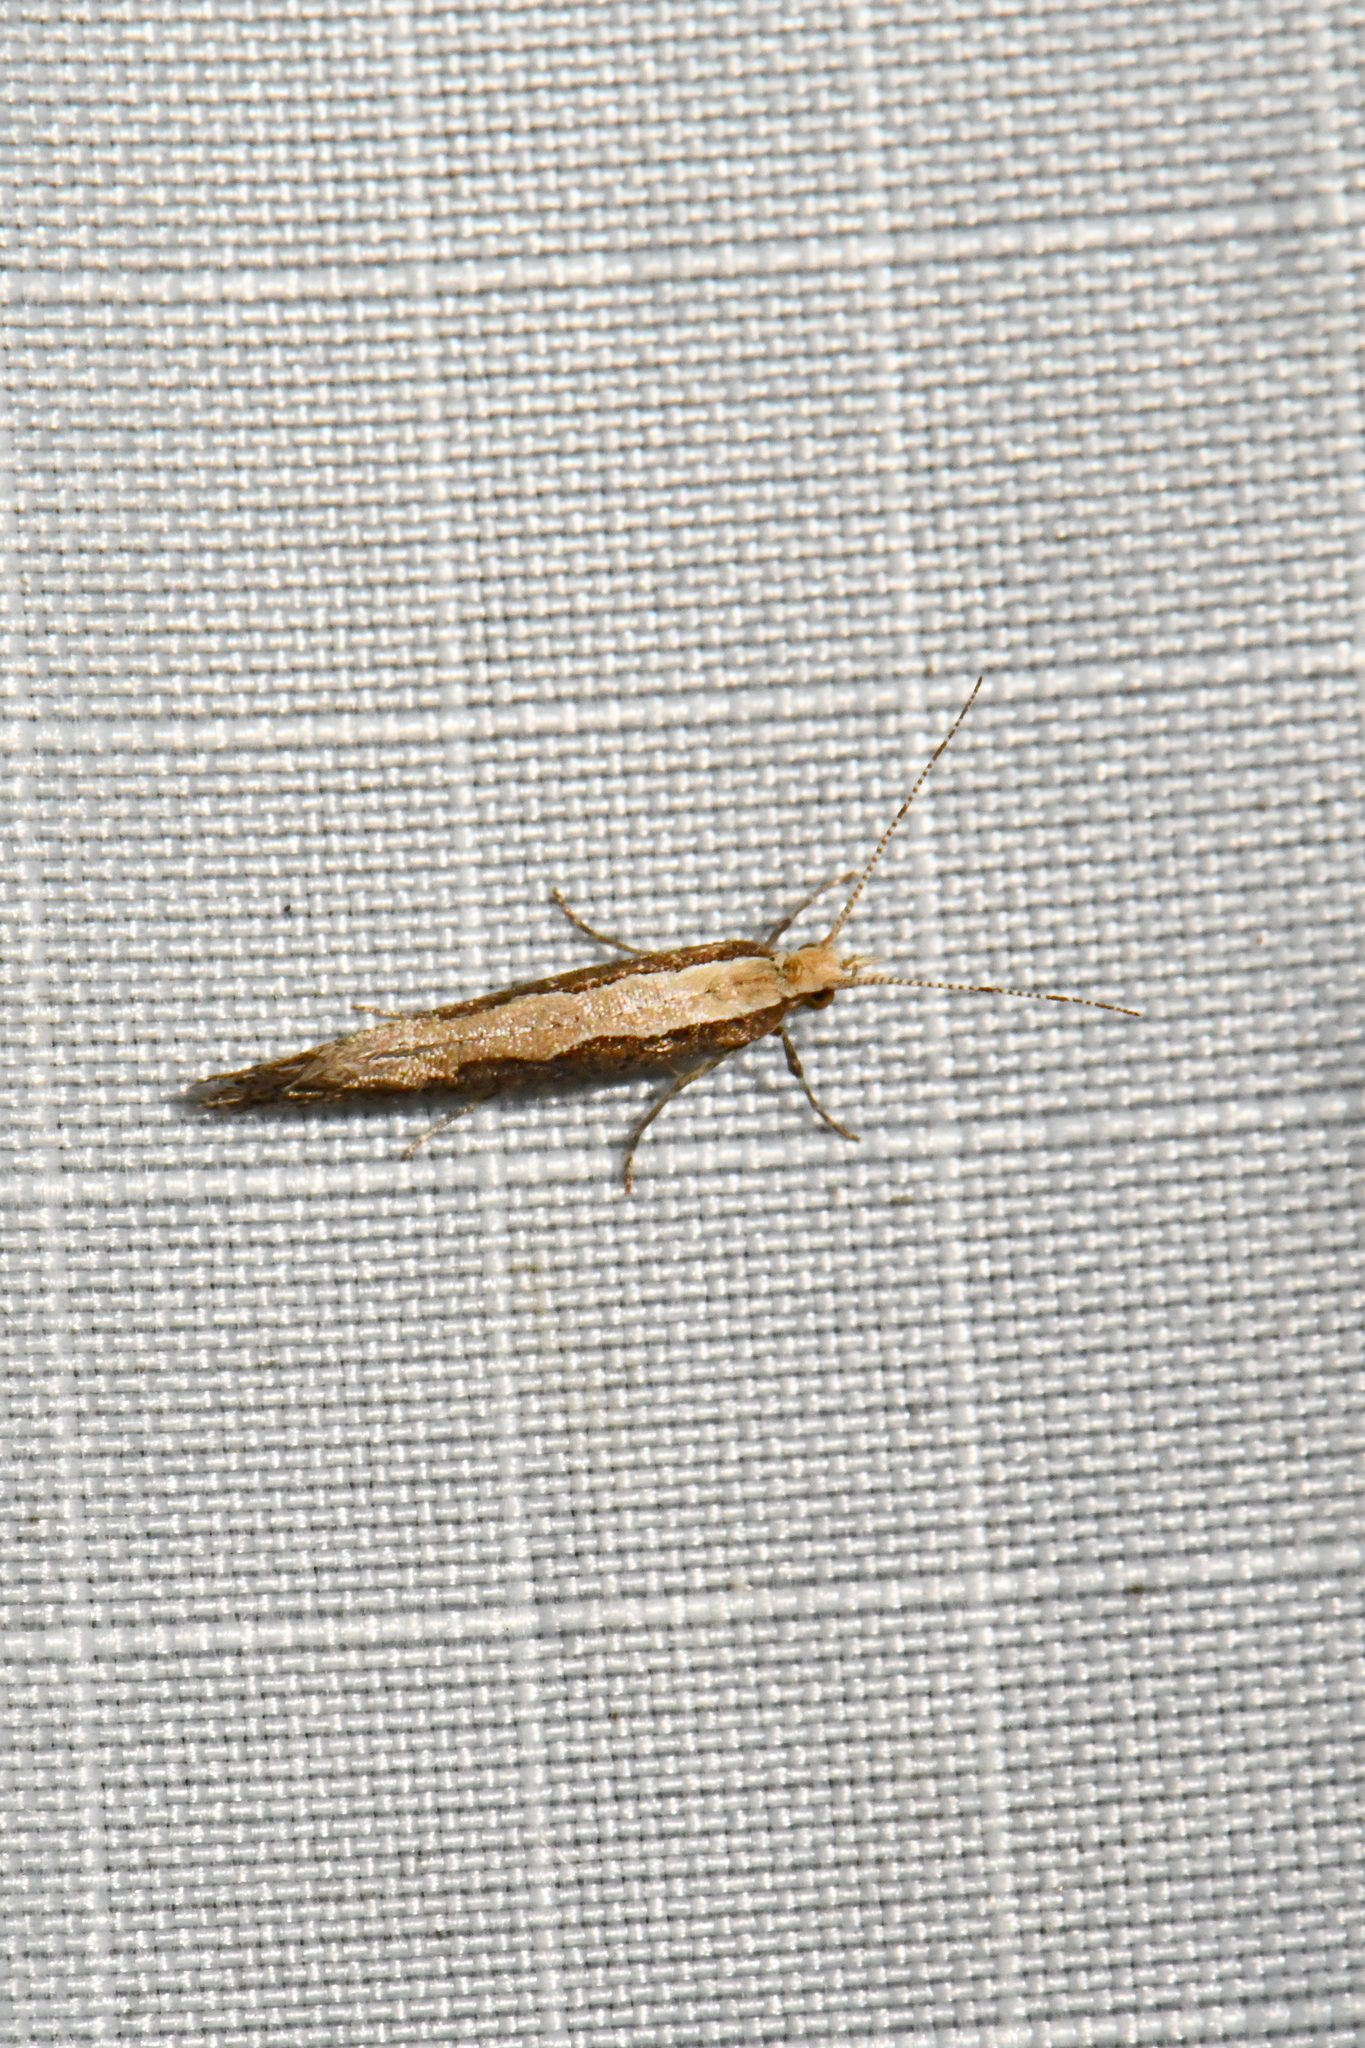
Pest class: diamondback_moth